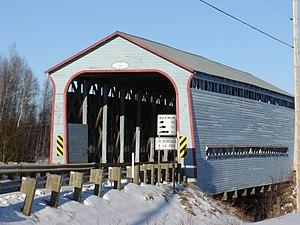
Pont Caron, Val-Alain (Québec). Pont couvert construit en 1933
Val-Alain est une municipalité dans la municipalité régionale de comté de Lotbinière au Québec, située dans la région administrative de Chaudière-Appalaches.
Le pont Caron est un pont couvert situé à Val-Alain. Le pont a seulement une travée de 24,54 m de long qui traverse la Grande Rivière du Chêne. Il porte le Chemin du 1ᵉʳ Rang. La largeur hors-tout est de 6,72 m.